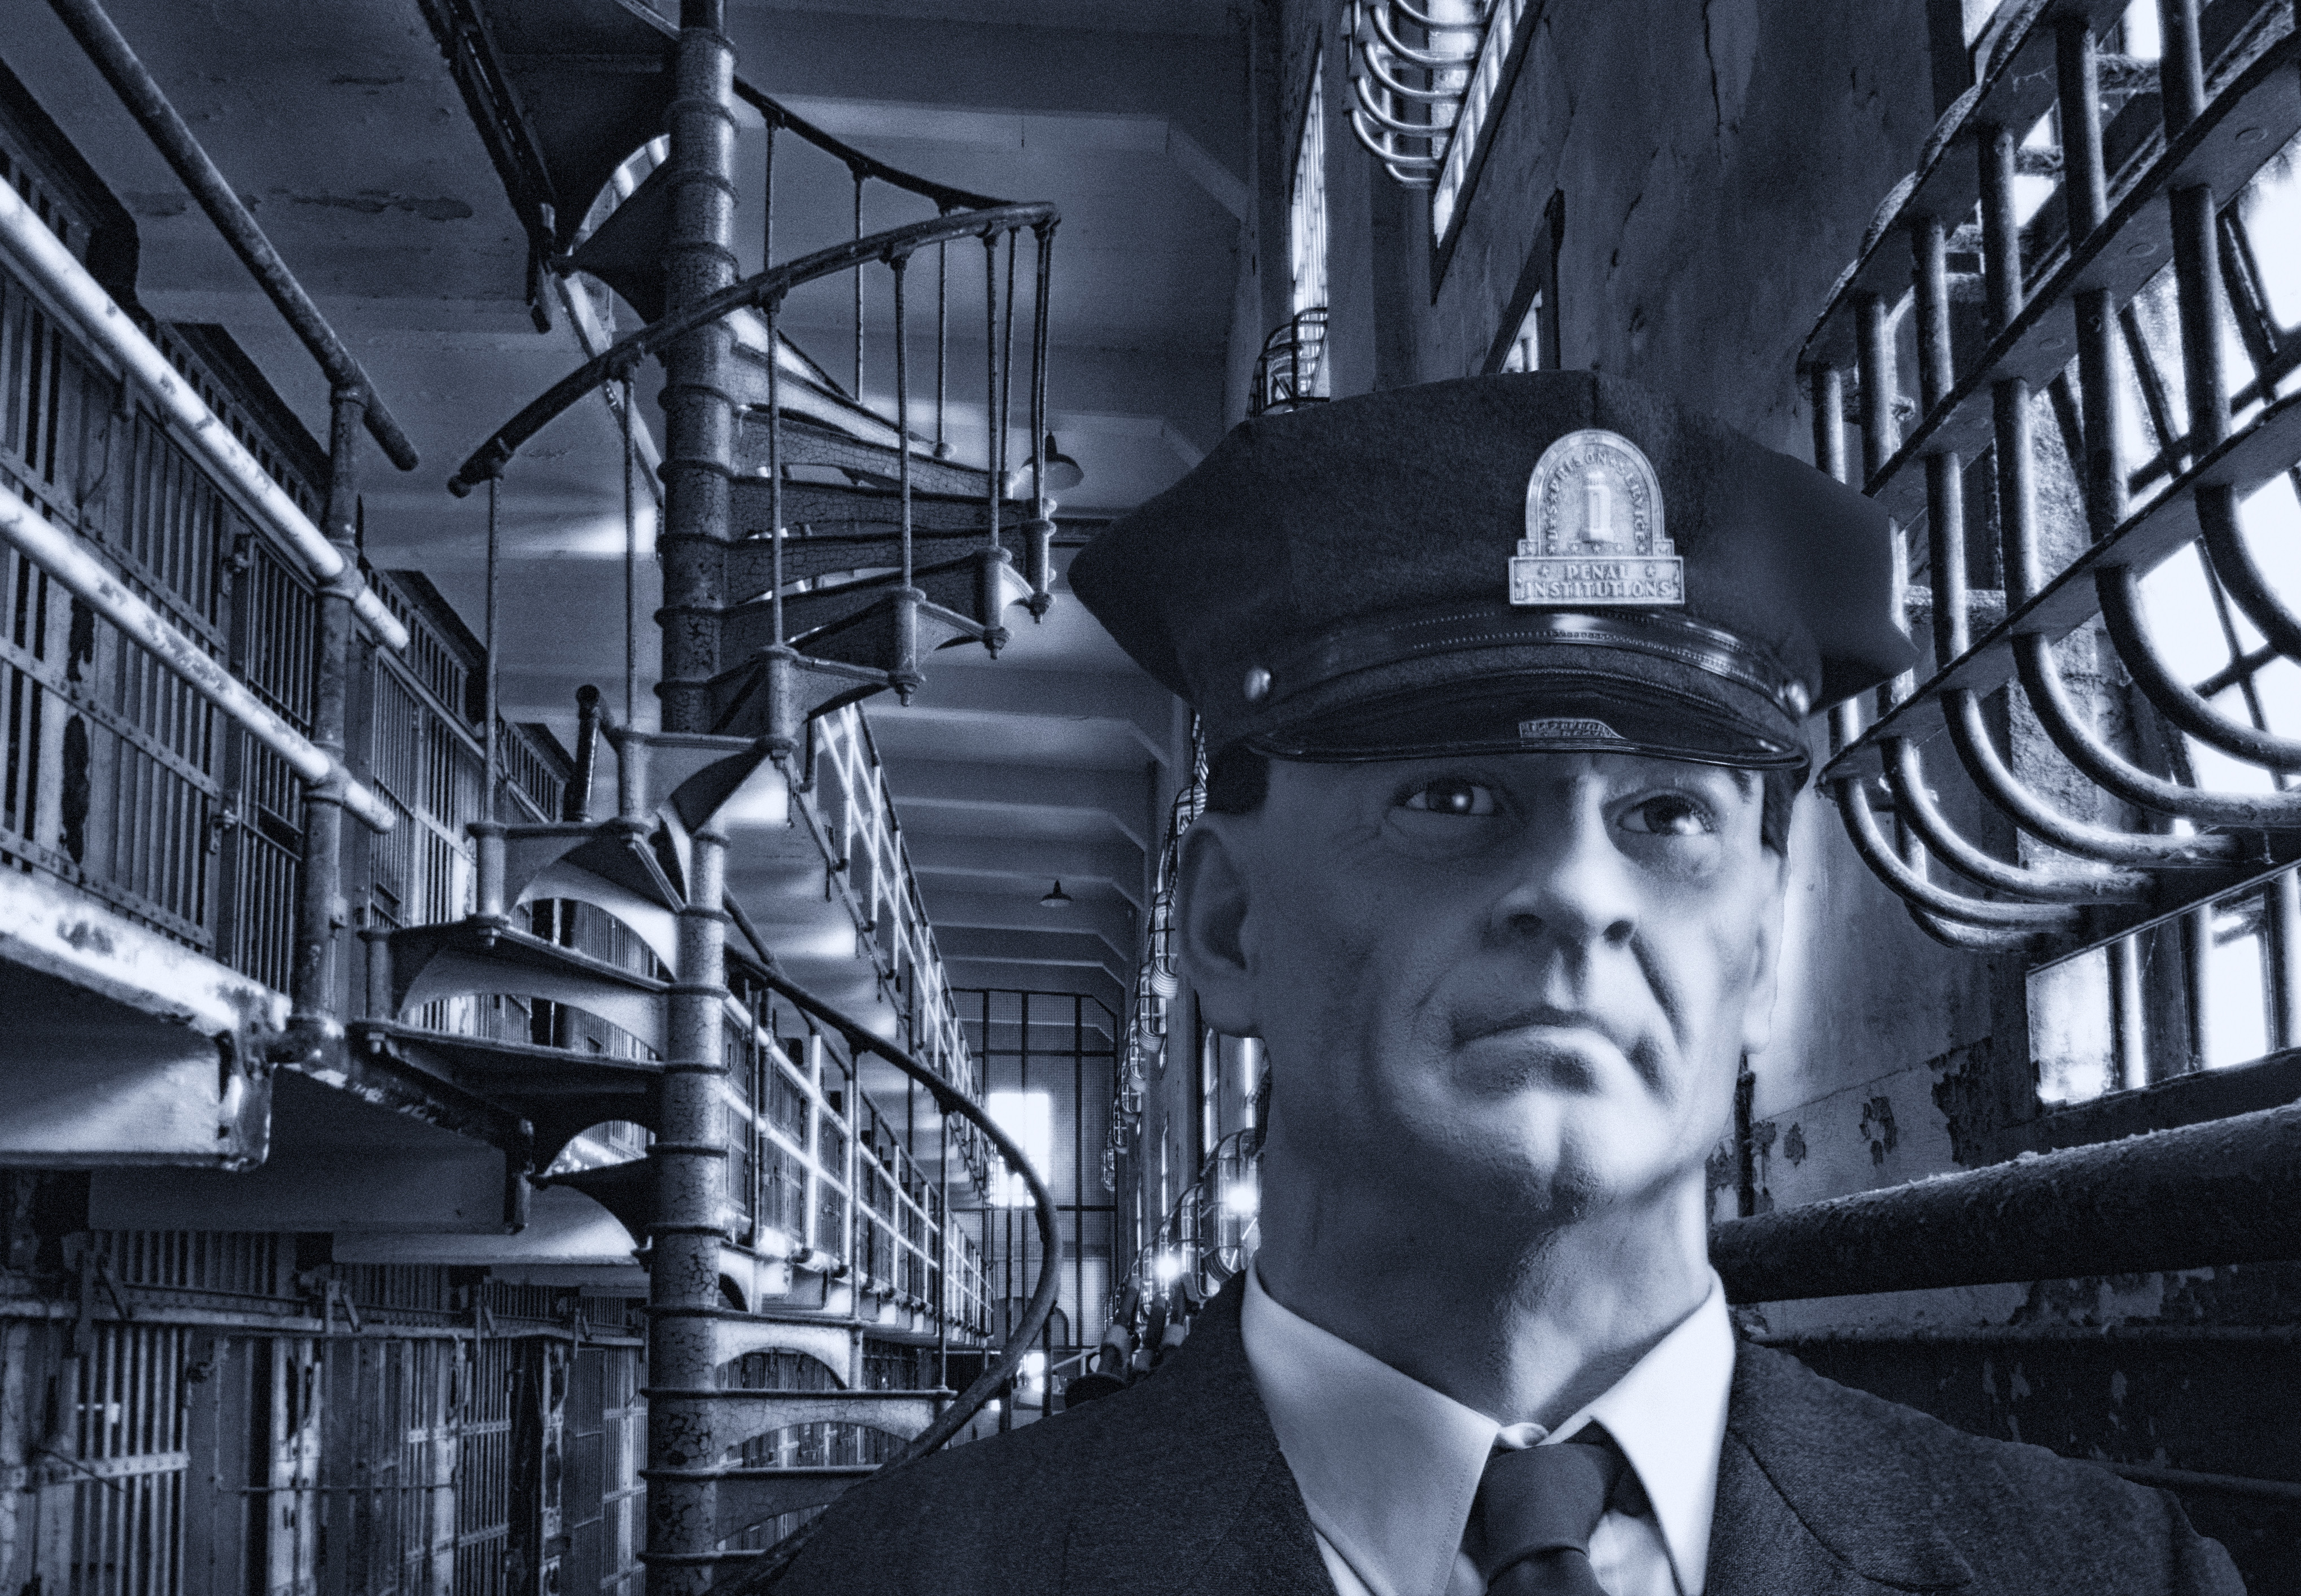
black and white, street, black, monochrome, bars, art, prison, photograph, jail, guard, penal, alcatraz, hss, slidersunday, penitentiary, slammer, correctionsofficer, monochrome photography, film noir